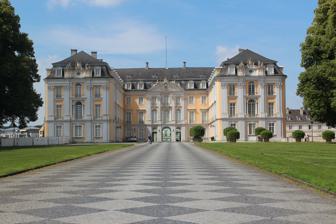
Building: Augustusburg and Falkenlust Palaces, Brühl
Country: Germany
Year built: 1740
Historical building complex in Brühl, Germany Castles of Augustusburg and Falkenlust at Brühl UNESCO World Heritage Site Schloss Augustusburg Location Brühl , North Rhine-Westphalia , Germany Criteria Cultural: (ii), (iv) Reference 288 Inscription 1984 (8th Session ) Area 89 ha (0.34 sq mi) Coordinates 50°49′39″N 6°54′29″E / 50.82750°N 6.90806°E / 50.82750; 6.90806 Location of Augustusburg and Falkenlust Palaces, Brühl in Germany Show map of Germany Augustusburg and Falkenlust Palaces, Brühl (North Rhine-Westphalia) Show map of North Rhine-Westphalia The Augustusburg and Falkenlust Palaces form a historical building complex in Brühl , North Rhine-Westphalia , Germany . The buildings are connected by the spacious gardens and trees of the Schlosspark . Built in the early 18th century, the palaces and adjoining gardens are considered masterpieces of early rococo architecture and have been listed as a UNESCO cultural World Heritage Site since 1984. Augustusburg Palace ( German : Schloss Augustusburg ) and its parks also serve as a venue for the Brühl Palace Concerts. History The Augustusburg Castle was built on the foundations of a medieval castle in 1725. It was planned and funded by Archbishop - Elector of Cologne , Clemens August of Bavaria of the Wittelsbach family, and designed by the architects Johann Conrad Schlaun and François de Cuvilliés . Shortly thereafter, François de Cuvilliés designed the Falkenlust hunting lodge to the southeast for Clemens August to practice falconry, and the lodge was built from 1729 to 1740. The elaborate gardens surrounding the Augustusburg palace were designed by Dominique Girard .  An elaborate parterre for an area south of the palaces was also designed, but it was restructured by Peter Joseph Lenné in the 19th century and turned into a landscape garden . Attempts to renovate the area have proven difficult, due to poor source material availability. From shortly after World War II until 1994, Augustusburg was used as a reception hall for guests of state by the German President , as it is not far from Bonn , which was the capital of the Federal Republic of Germany at that time. Description The palace complex consists of the Augustusburg Palace and the smaller Falkenlust lodge roughly 1 mile to the southeast. The main block of Augustusburg Palace is a U-shaped building with three main storeys and two levels of attics. The three wings are made of brick with a roughcast plaster. Two orangeries adjoin the main building on the north and south sides. The magnificent main staircase was designed by Johann Balthasar Neumann and made of ornate marble, jasper and stucco. The main garden directly south of the Augustusburg Palace is a complex, embroidery-like parterre , with four fountains and a mirror pool, flanked by alleys lined with lime trees. A path runs diagonally south from this garden to the Falkenlust lodge. The Falkenlust lodge was built in the style of a country home, drawing inspiration from the Amalienburg hunting lodge in the park of Nymphenburg Palace . The main building has two floors, flanked by two single-story buildings that housed the prince-elector's falcons. On the ground floor is an oval salon. Schloss Augustusburg reflected in the park's basin The Western Facade of Schloss Augustusburg Falkenlust hunting lodge Aerial view of the palace gardens Interior of Augustusburg Palace See also List of Baroque residences References